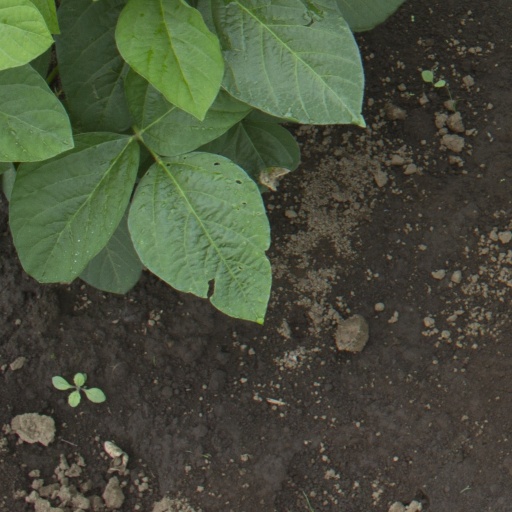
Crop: soybean